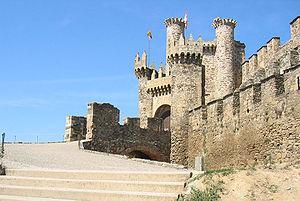
Ponferrada est une ville et une municipalité, capitale de la comarque de El Bierzo, dans la province de León, communauté autonome de Castille-et-León, au nord-ouest de l’Espagne. Elle avait 65788 habitants en 2017.